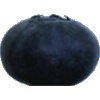
Label: blueberry